Phillip Lopate

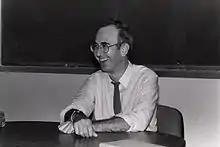

Phillip Lopate (born November 16, 1943) is an American film critic, essayist, fiction writer, poet, and teacher.